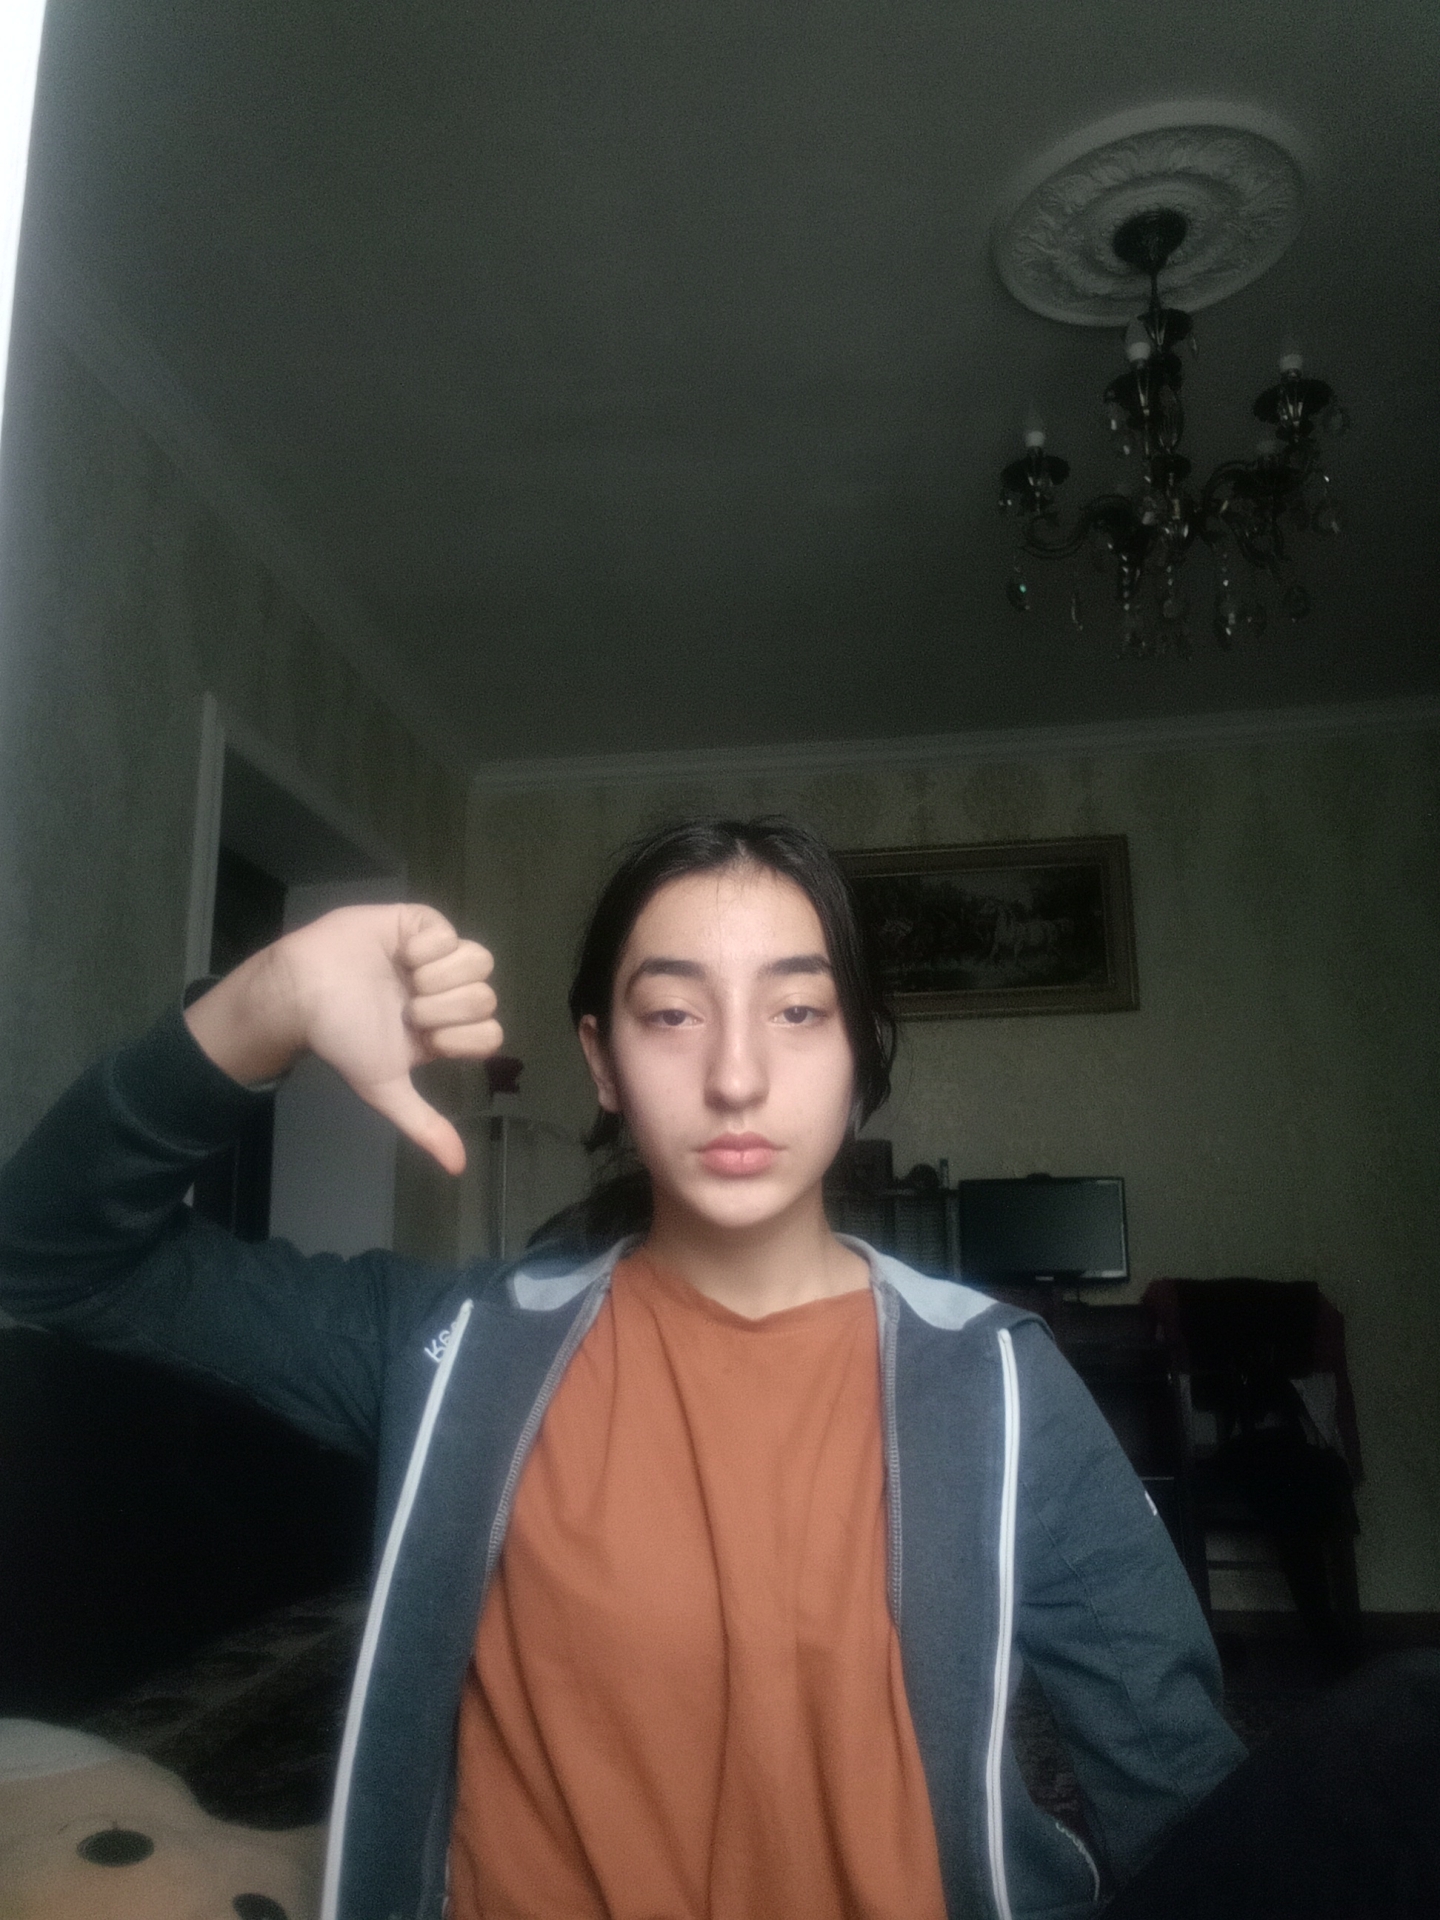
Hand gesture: dislike